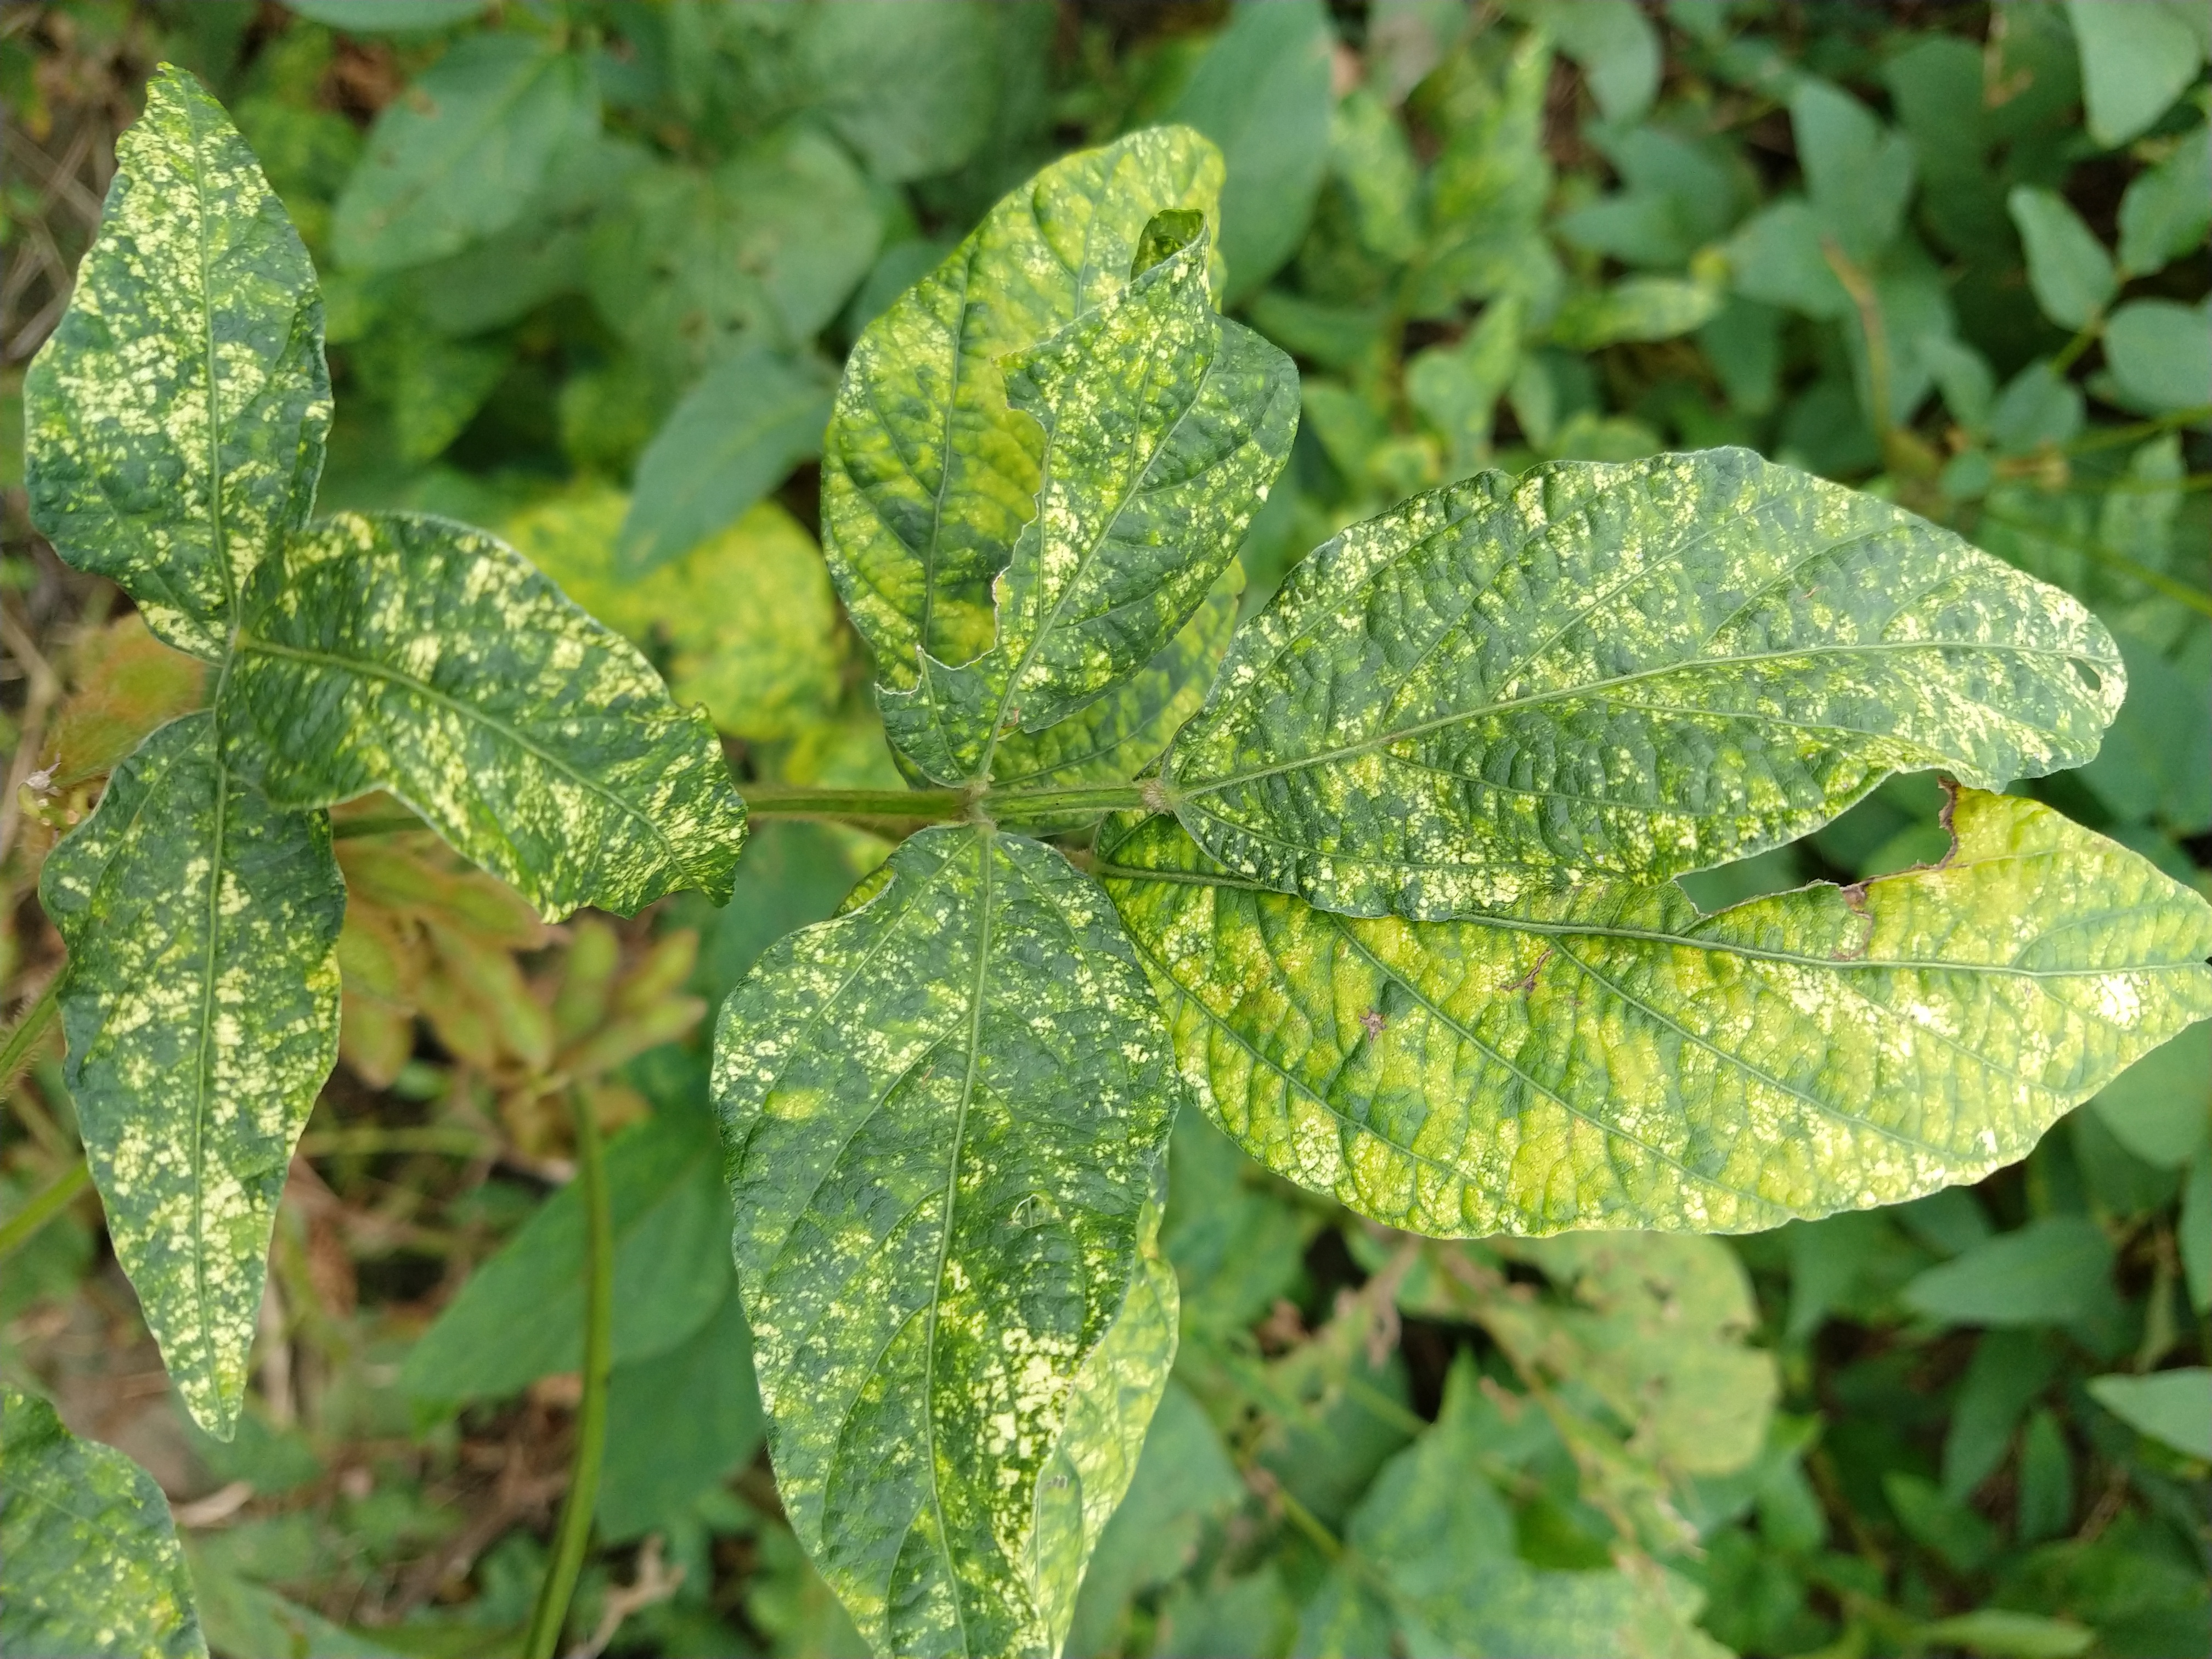
Label: Disease